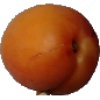
Label: Apricot 1